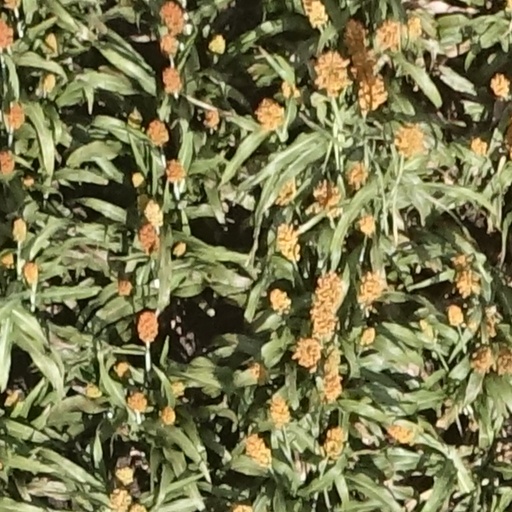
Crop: sorghum